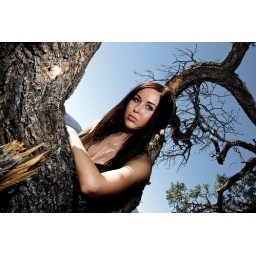
shoot near Vegas in summer 2009.Strobist: 1 bare sb900 camera left sitting on a tree branch ;-) TTL +3